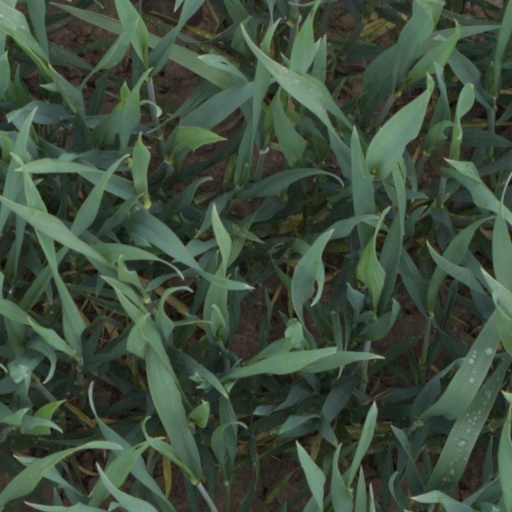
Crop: wheat